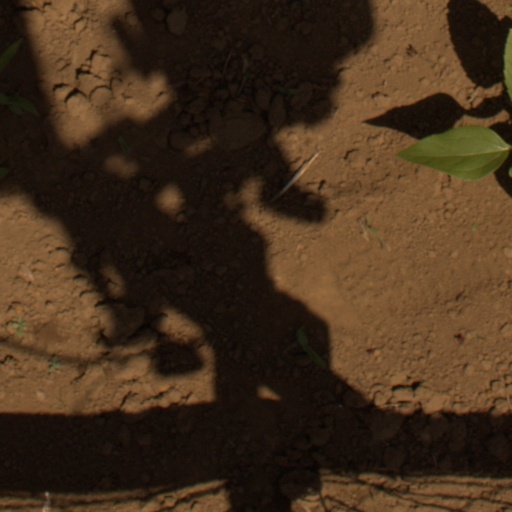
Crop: Jerusalem artichoke